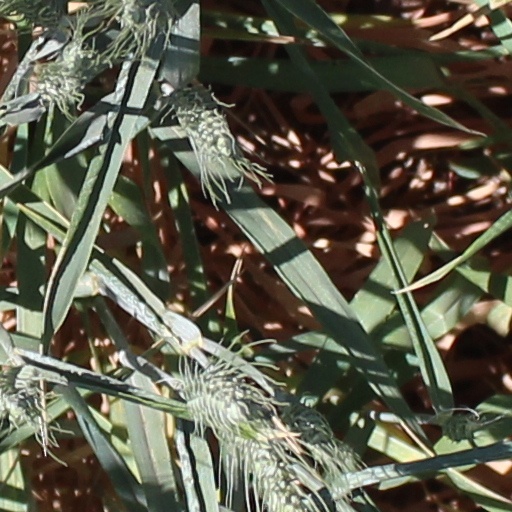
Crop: wheat